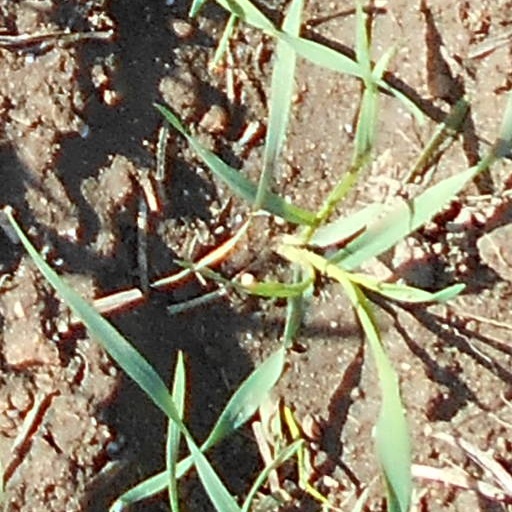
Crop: wheat